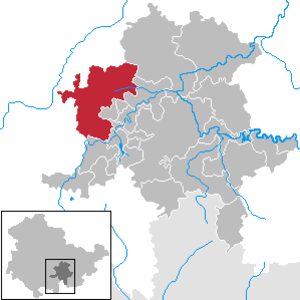
Königsee-Rottenbach est une municipalité allemande du land de Thuringe, dans l'arrondissement de Saalfeld-Rudolstadt, au centre de l'Allemagne. En 2015, sa population est de 6 591 habitants.